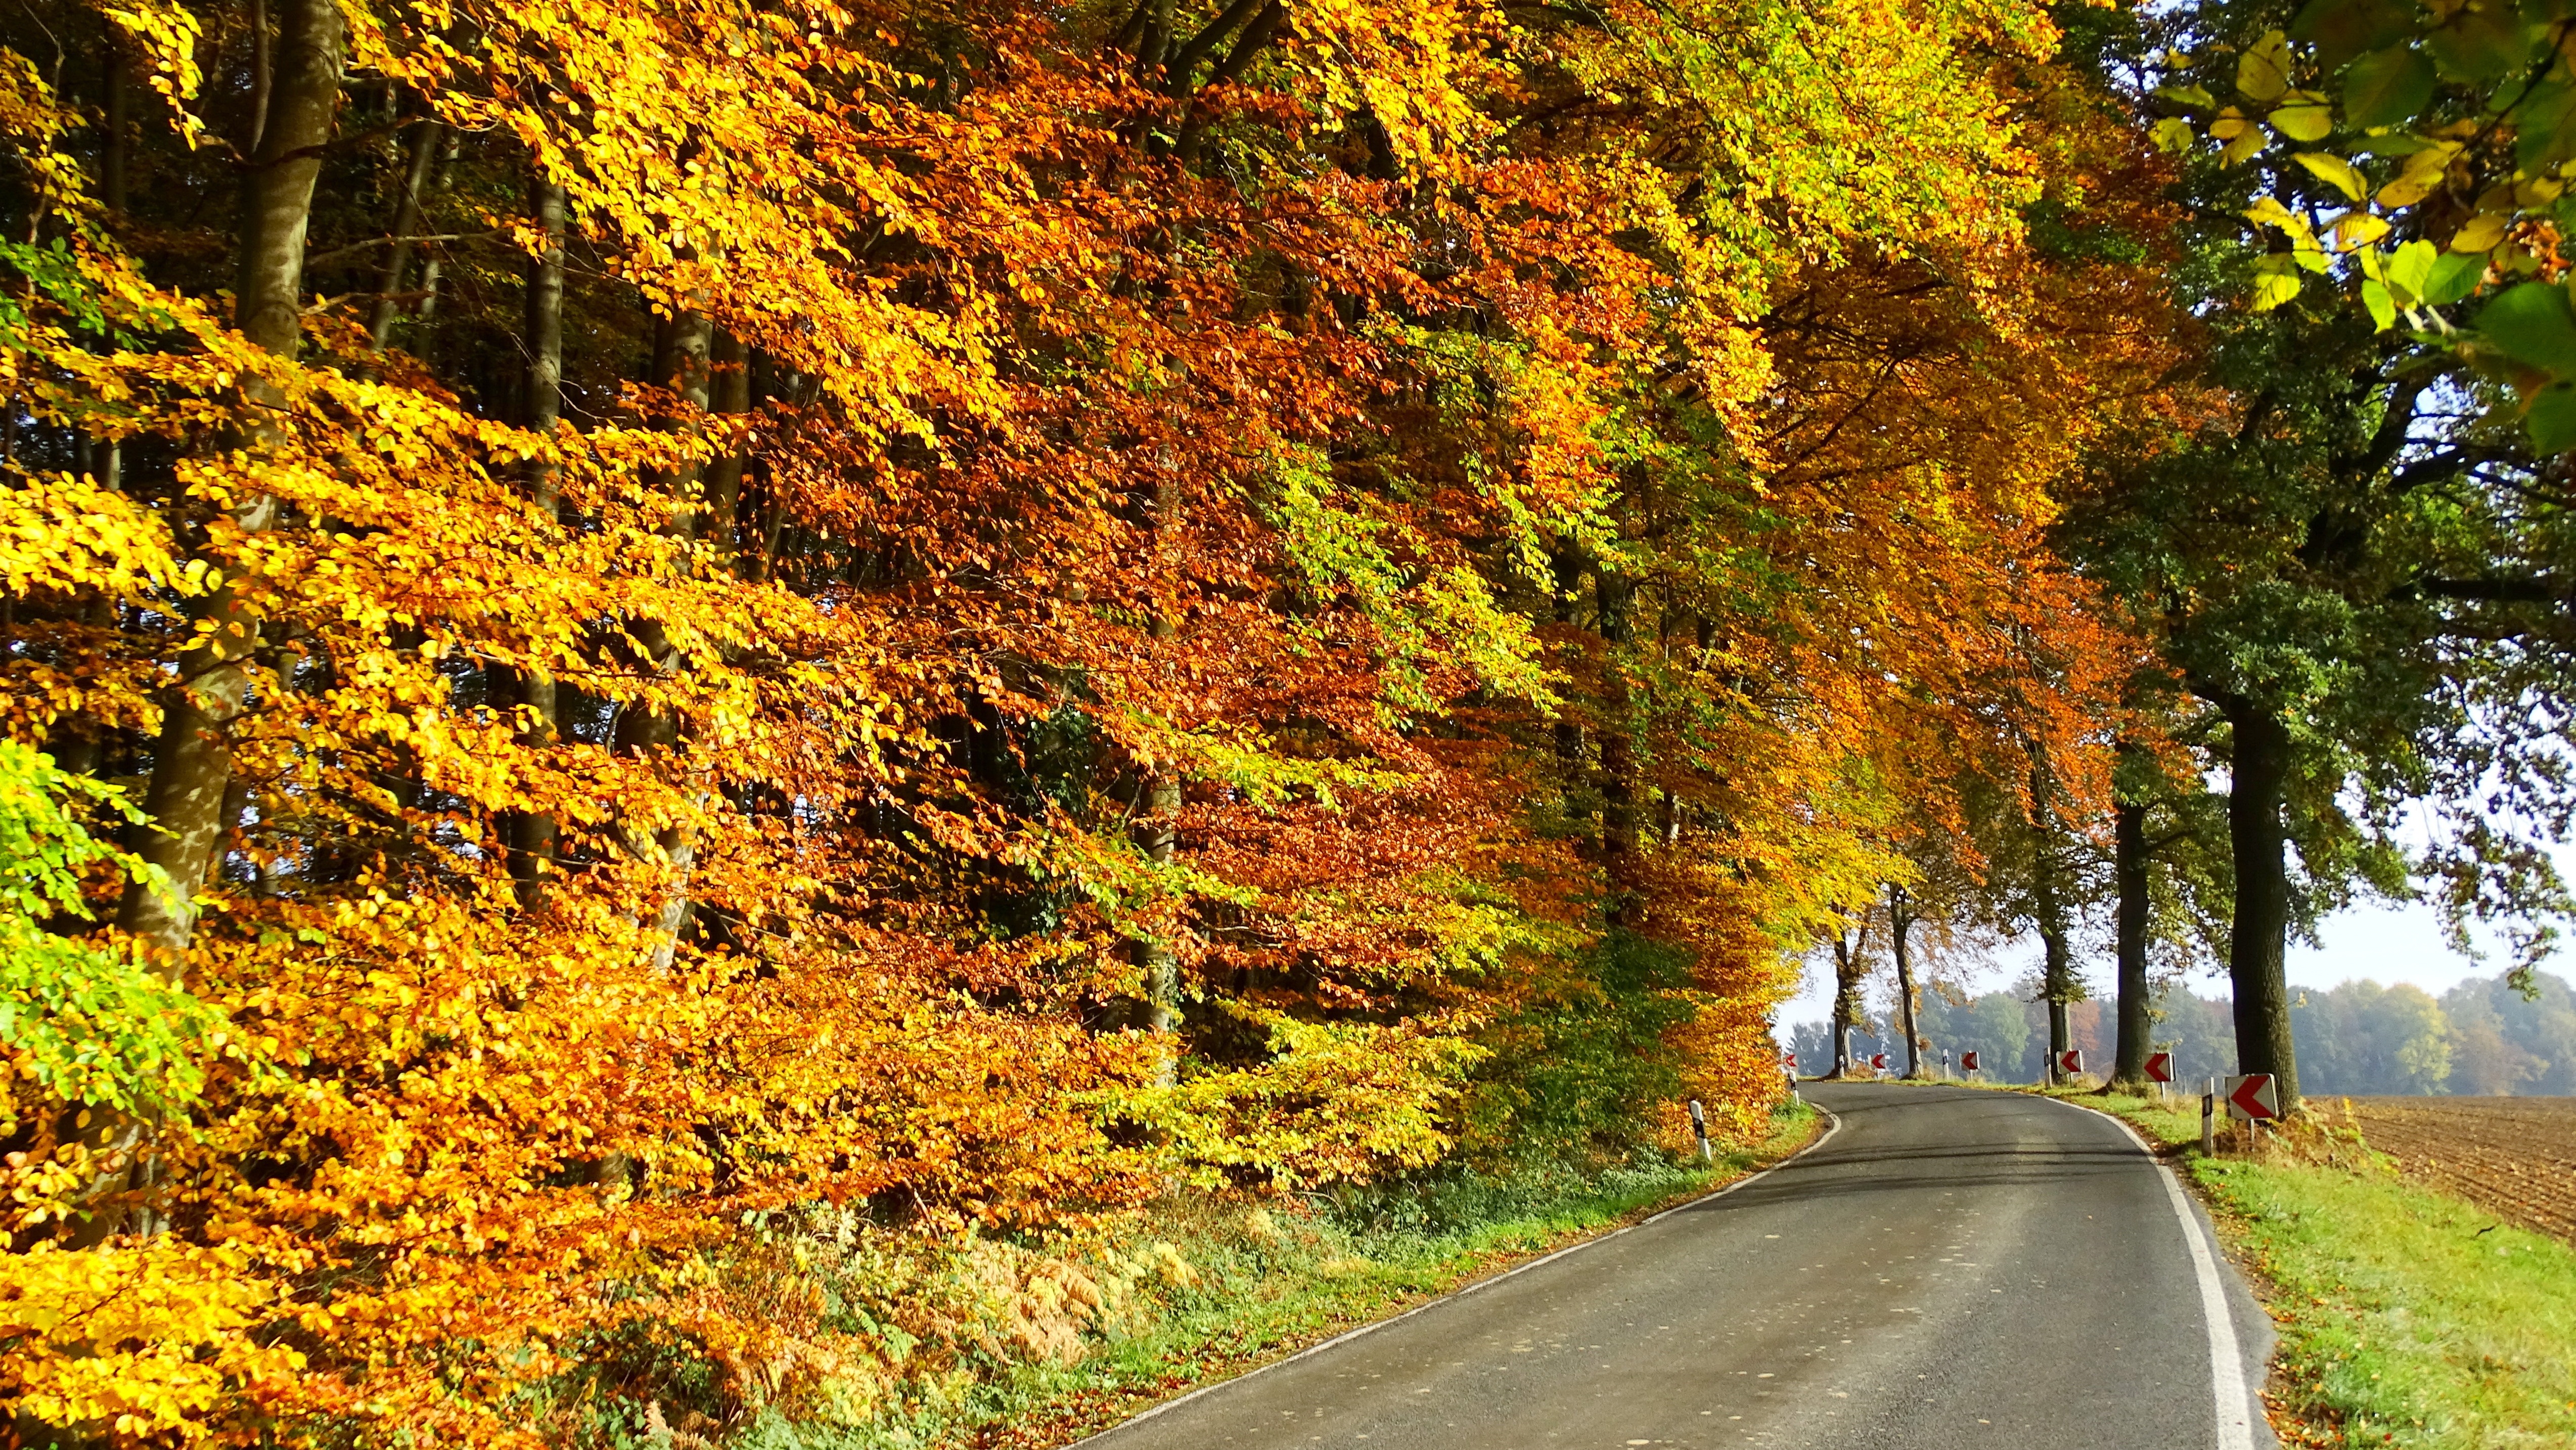
tree, nature, forest, plant, trail, leaf, autumn, season, trees, leaves, deciduous, woodland, october, fall foliage, woody plant